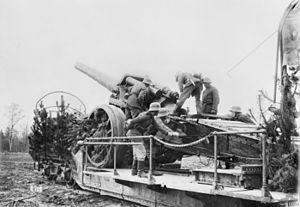
L'artillerie lourde sur voie ferrée a été créée afin d'utiliser des canons de très gros calibre à une époque où les solutions sur route ne permettaient pas de transporter des masses importantes. Les canons et mortiers sur rail permettaient de tirer des calibres importants. L'artillerie lourde sur voie ferrée a majoritairement été employée pendant les Première et Seconde Guerre mondiale.